Cygnus OA-5

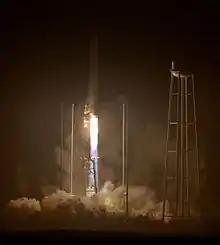
Launch of the OA-5 mission on 17 October 2016.

The COTS demonstration mission was successfully conducted in September 2013, and Orbital commenced operational ISS cargo missions under the Commercial Resupply Service (CRS) program with two missions in 2014. Regrettably, the third operational mission, Cygnus Orb-3, was not successful due to spectacular Antares failure during launch. The company decided to discontinue the Antares 100 series and accelerate the introduction of a new propulsion system. The Antares system is being upgraded with newly built RD-181 first stage engines to provide greater payload performance and increased reliability.